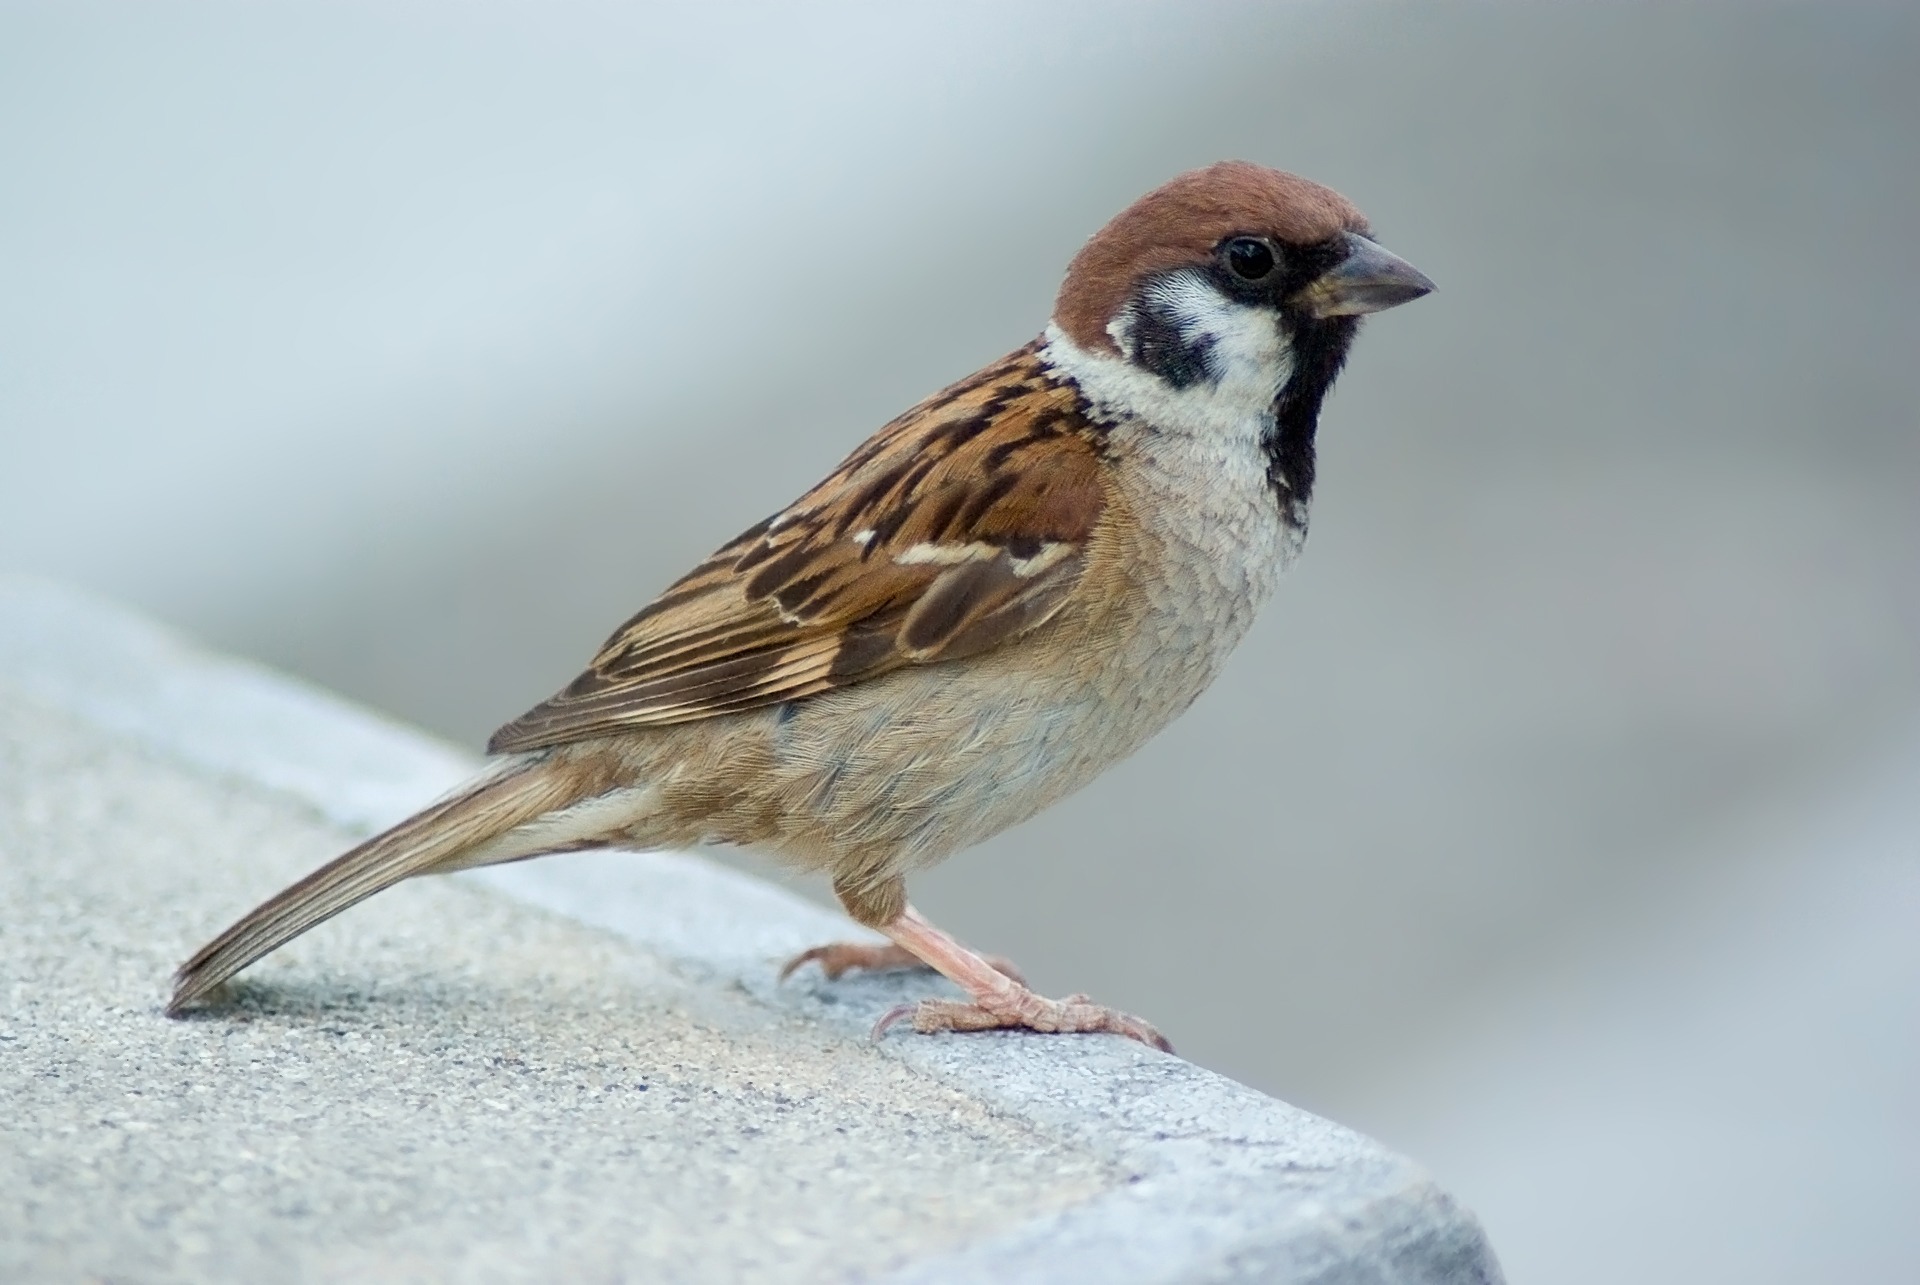
nature, bird, wildlife, beak, macro, ledge, fauna, close up, outside, vertebrate, beautiful, sparrow, finch, brambling, lark, house sparrow, perching bird, emberizidae, ortolan bunting, tree sparrow